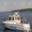
Label: ship